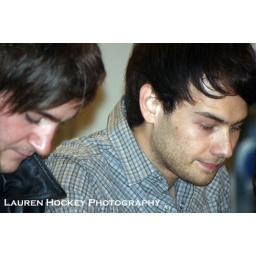
kids in glass houses